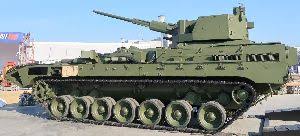
Label: BMP